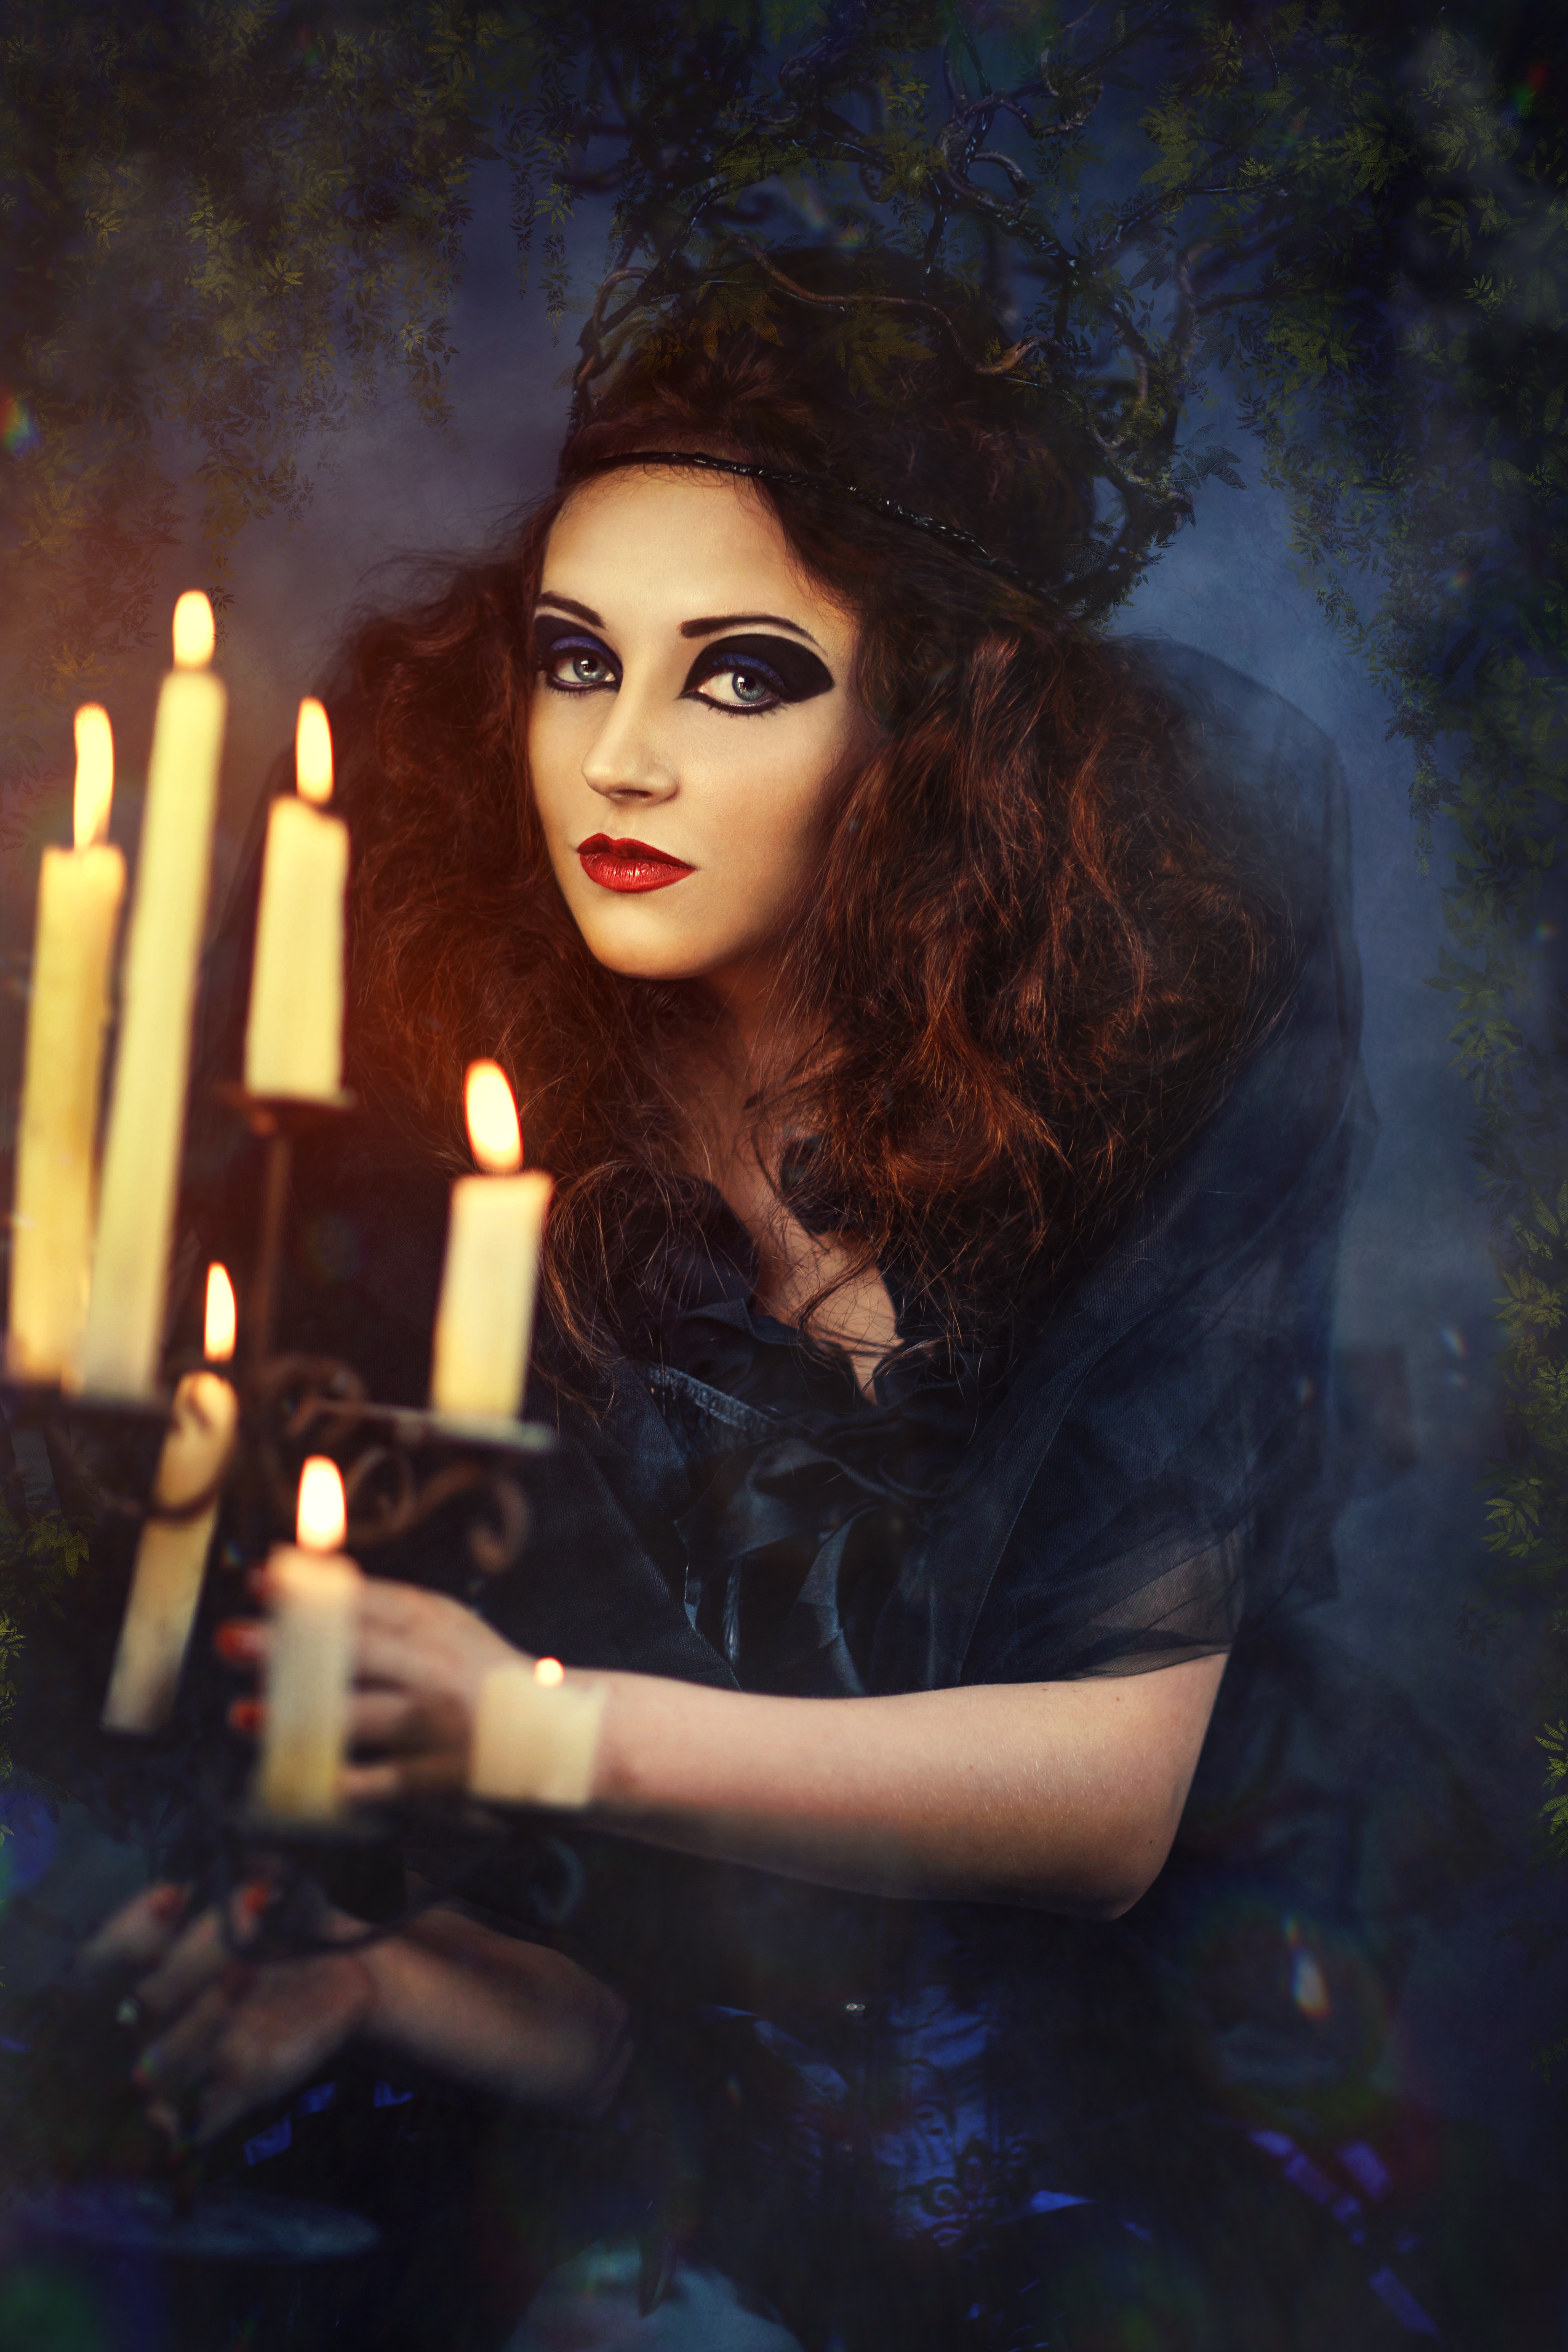
girl, woman, vintage, sweet, portrait, model, red, youth, halloween, flame, human, darkness, fashion, clothing, black, lady, candle, hairstyle, gothic, candlestick, mouth, make up, crown, jewellery, face, eyes, art, creativity, queen, head, lips, photoshop, beauty, beautiful, poster, nice, gloomy, fantasy, pretty, vampire, horror, exotic, teen, melted, veil, scenario, photo shoot, red lips, the witch, brown hair, skin color, h m